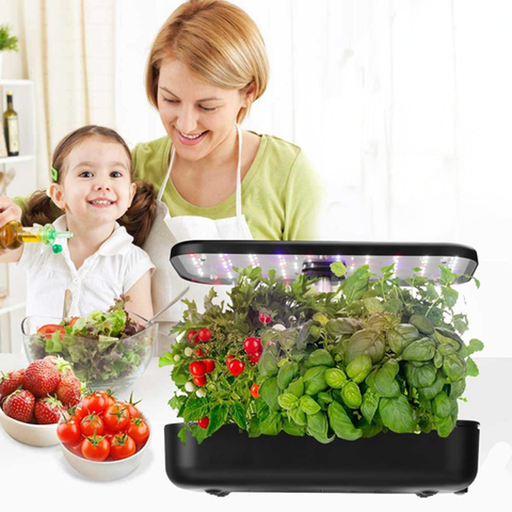
קטגוריה: מחדשים את הבית
תיאור: מערכת גידול הידרופונית ביתית
דגם: DA-3010 X